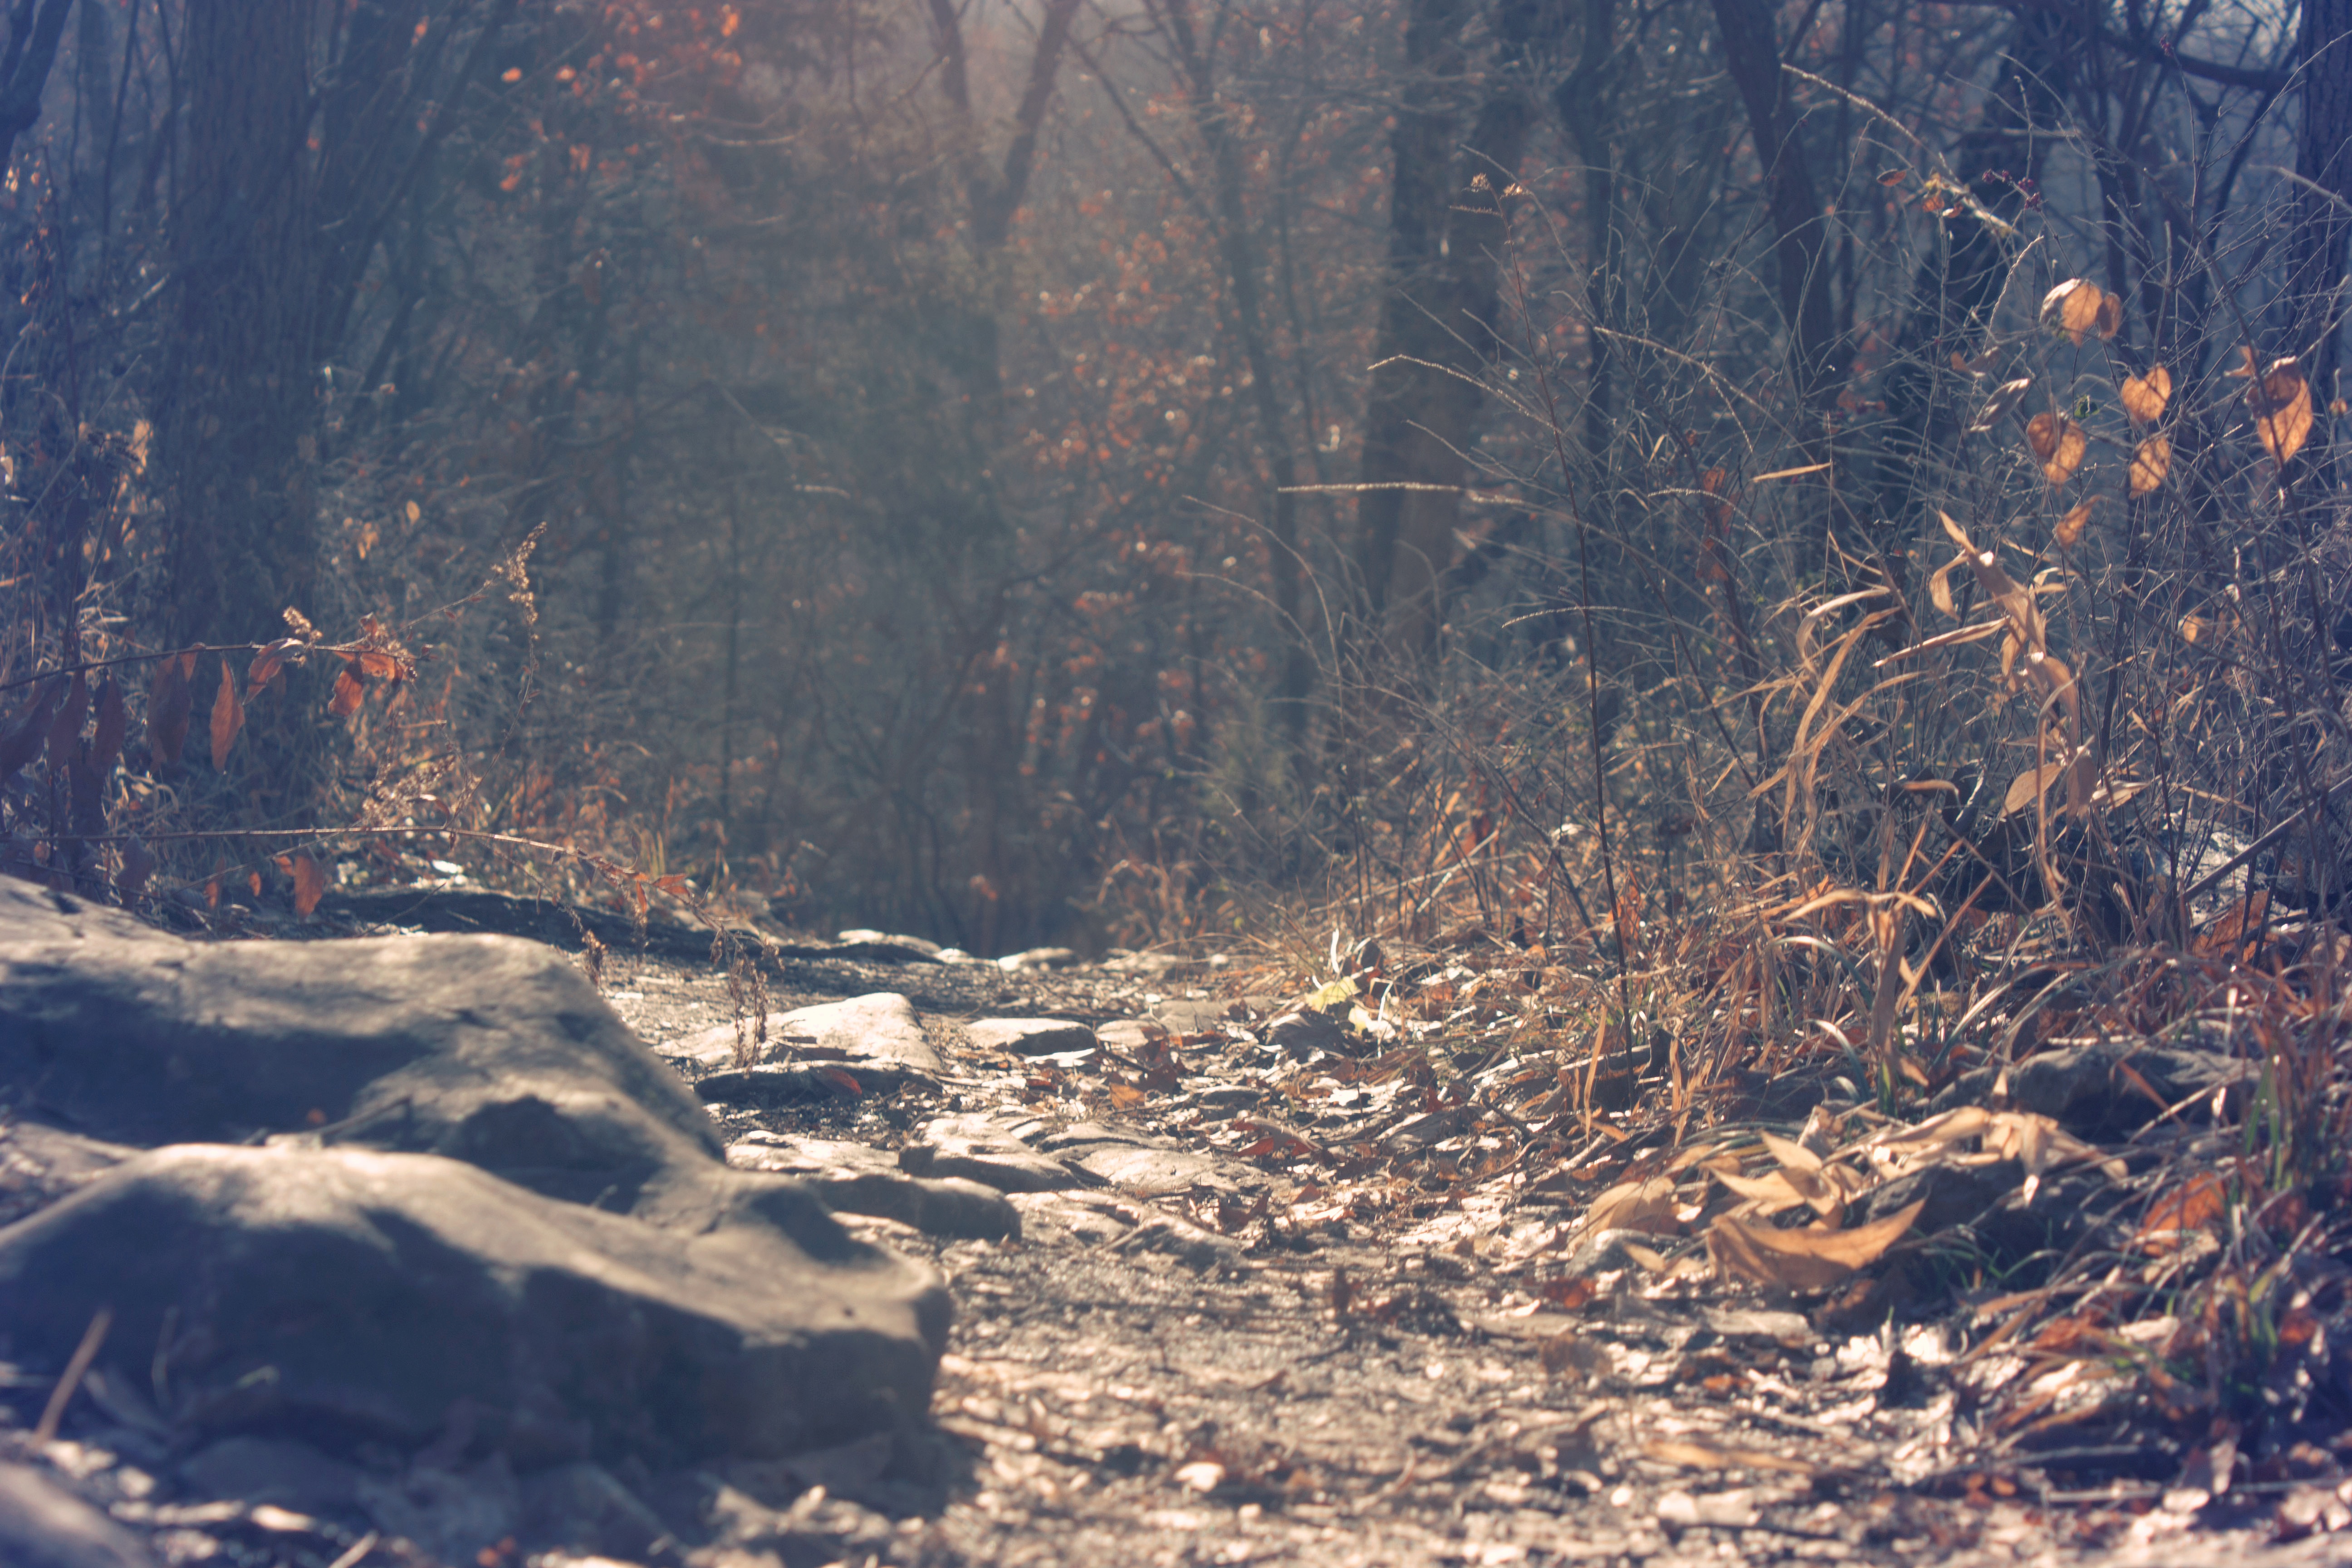
tree, nature, forest, wilderness, mountain, snow, winter, autumn, weather, season, woodland, habitat, natural environment, geological phenomenon